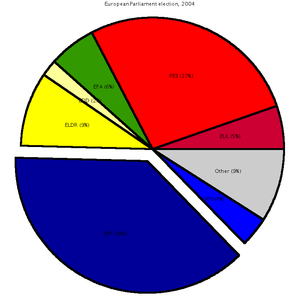
Un graphique circulaire ou graphique en secteurs, aussi appelé camembert en France, est un type de graphique utilisé en statistiques.